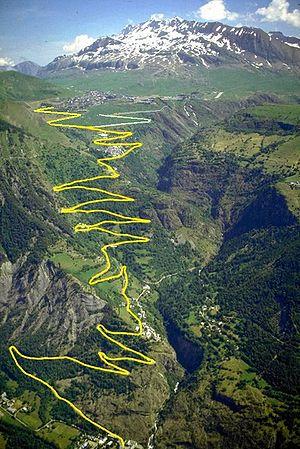
Alpe d'Huez est une station de sports d'hiver des Alpes située sur les anciens alpages du village d'Huez dans l'Isère à 59 km de Grenoble. Elle fait partie du massif des Grandes Rousses, au-dessus de l'Oisans.
En conception routière, on considère qu’une route est en relief difficile lorsque des difficultés susceptibles d’engendrer des coûts importants avec l’application des règles courantes sont rencontrées de manière continue ou fréquente sur une dizaine de kilomètres au moins.
Le Tour de France 2011 est la 98ᵉ édition du Tour de France cycliste. Il s'est déroulé du 2 juillet au 24 juillet 2011. Il comprend 21 étapes dont 2 passant en Italie pour une distance totale de 3 430 km.
Le Triathlon Alpe d'Huez est le nom d'une compétition de triathlon créée en 2006, qui se déroule à l'Alpe d'Huez dans le département de l'Isère en France au mois de juillet. L’épreuve principale propose aux triathlètes une compétition longue distance sur des parcours de 2,2 km de natation en eau vive, 115 km de vélo se terminant par l'ascension des 21 virages menant à la station de ski de l’Alpe d'Huez, pour finir par un semi-marathon sur route et chemin à une altitude de 2 000 mètres. Cette compétition du circuit XL des triathlons internationaux se classe dans les étapes de montagne où les difficultés importantes inhérentes à la topographie des parcours se mêlent à la beauté des paysages du massif montagneux. Depuis la création des épreuves courte et longue distances, ont pris place autour de l’événement principal l'organisation de plusieurs autres compétitions de sport enchaînés : duathlon et compétitions enfants, ainsi que diverses animations festives ou commerciales.
La montée de l'Alpe d'Huez est une route de 13,8 kilomètres reliant Le Bourg-d'Oisans à l’Alpe d'Huez. La montée est un des passages les plus connus du Tour de France cycliste.
La 12ᵉ étape du Tour de France 2018 se déroule le jeudi 19 juillet 2018 de Bourg-Saint-Maurice à l'Alpe d'Huez, sur une distance de 175,5 kilomètres.